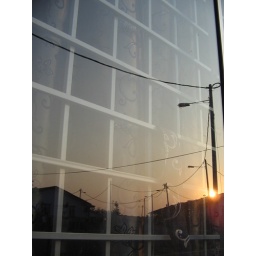
Sun rise at field house in Melaka. See the sun coming out at the other side of the window... the reflection, i like....